Mahapurush

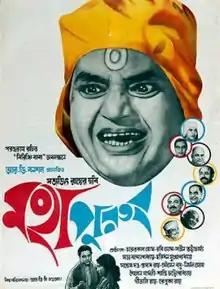
Poster for "Mahapurush"

Mahapurush is a 1965 Indian film directed by Satyajit Ray, based on a short story "Birinchibaba" by Rajshekhar Basu.